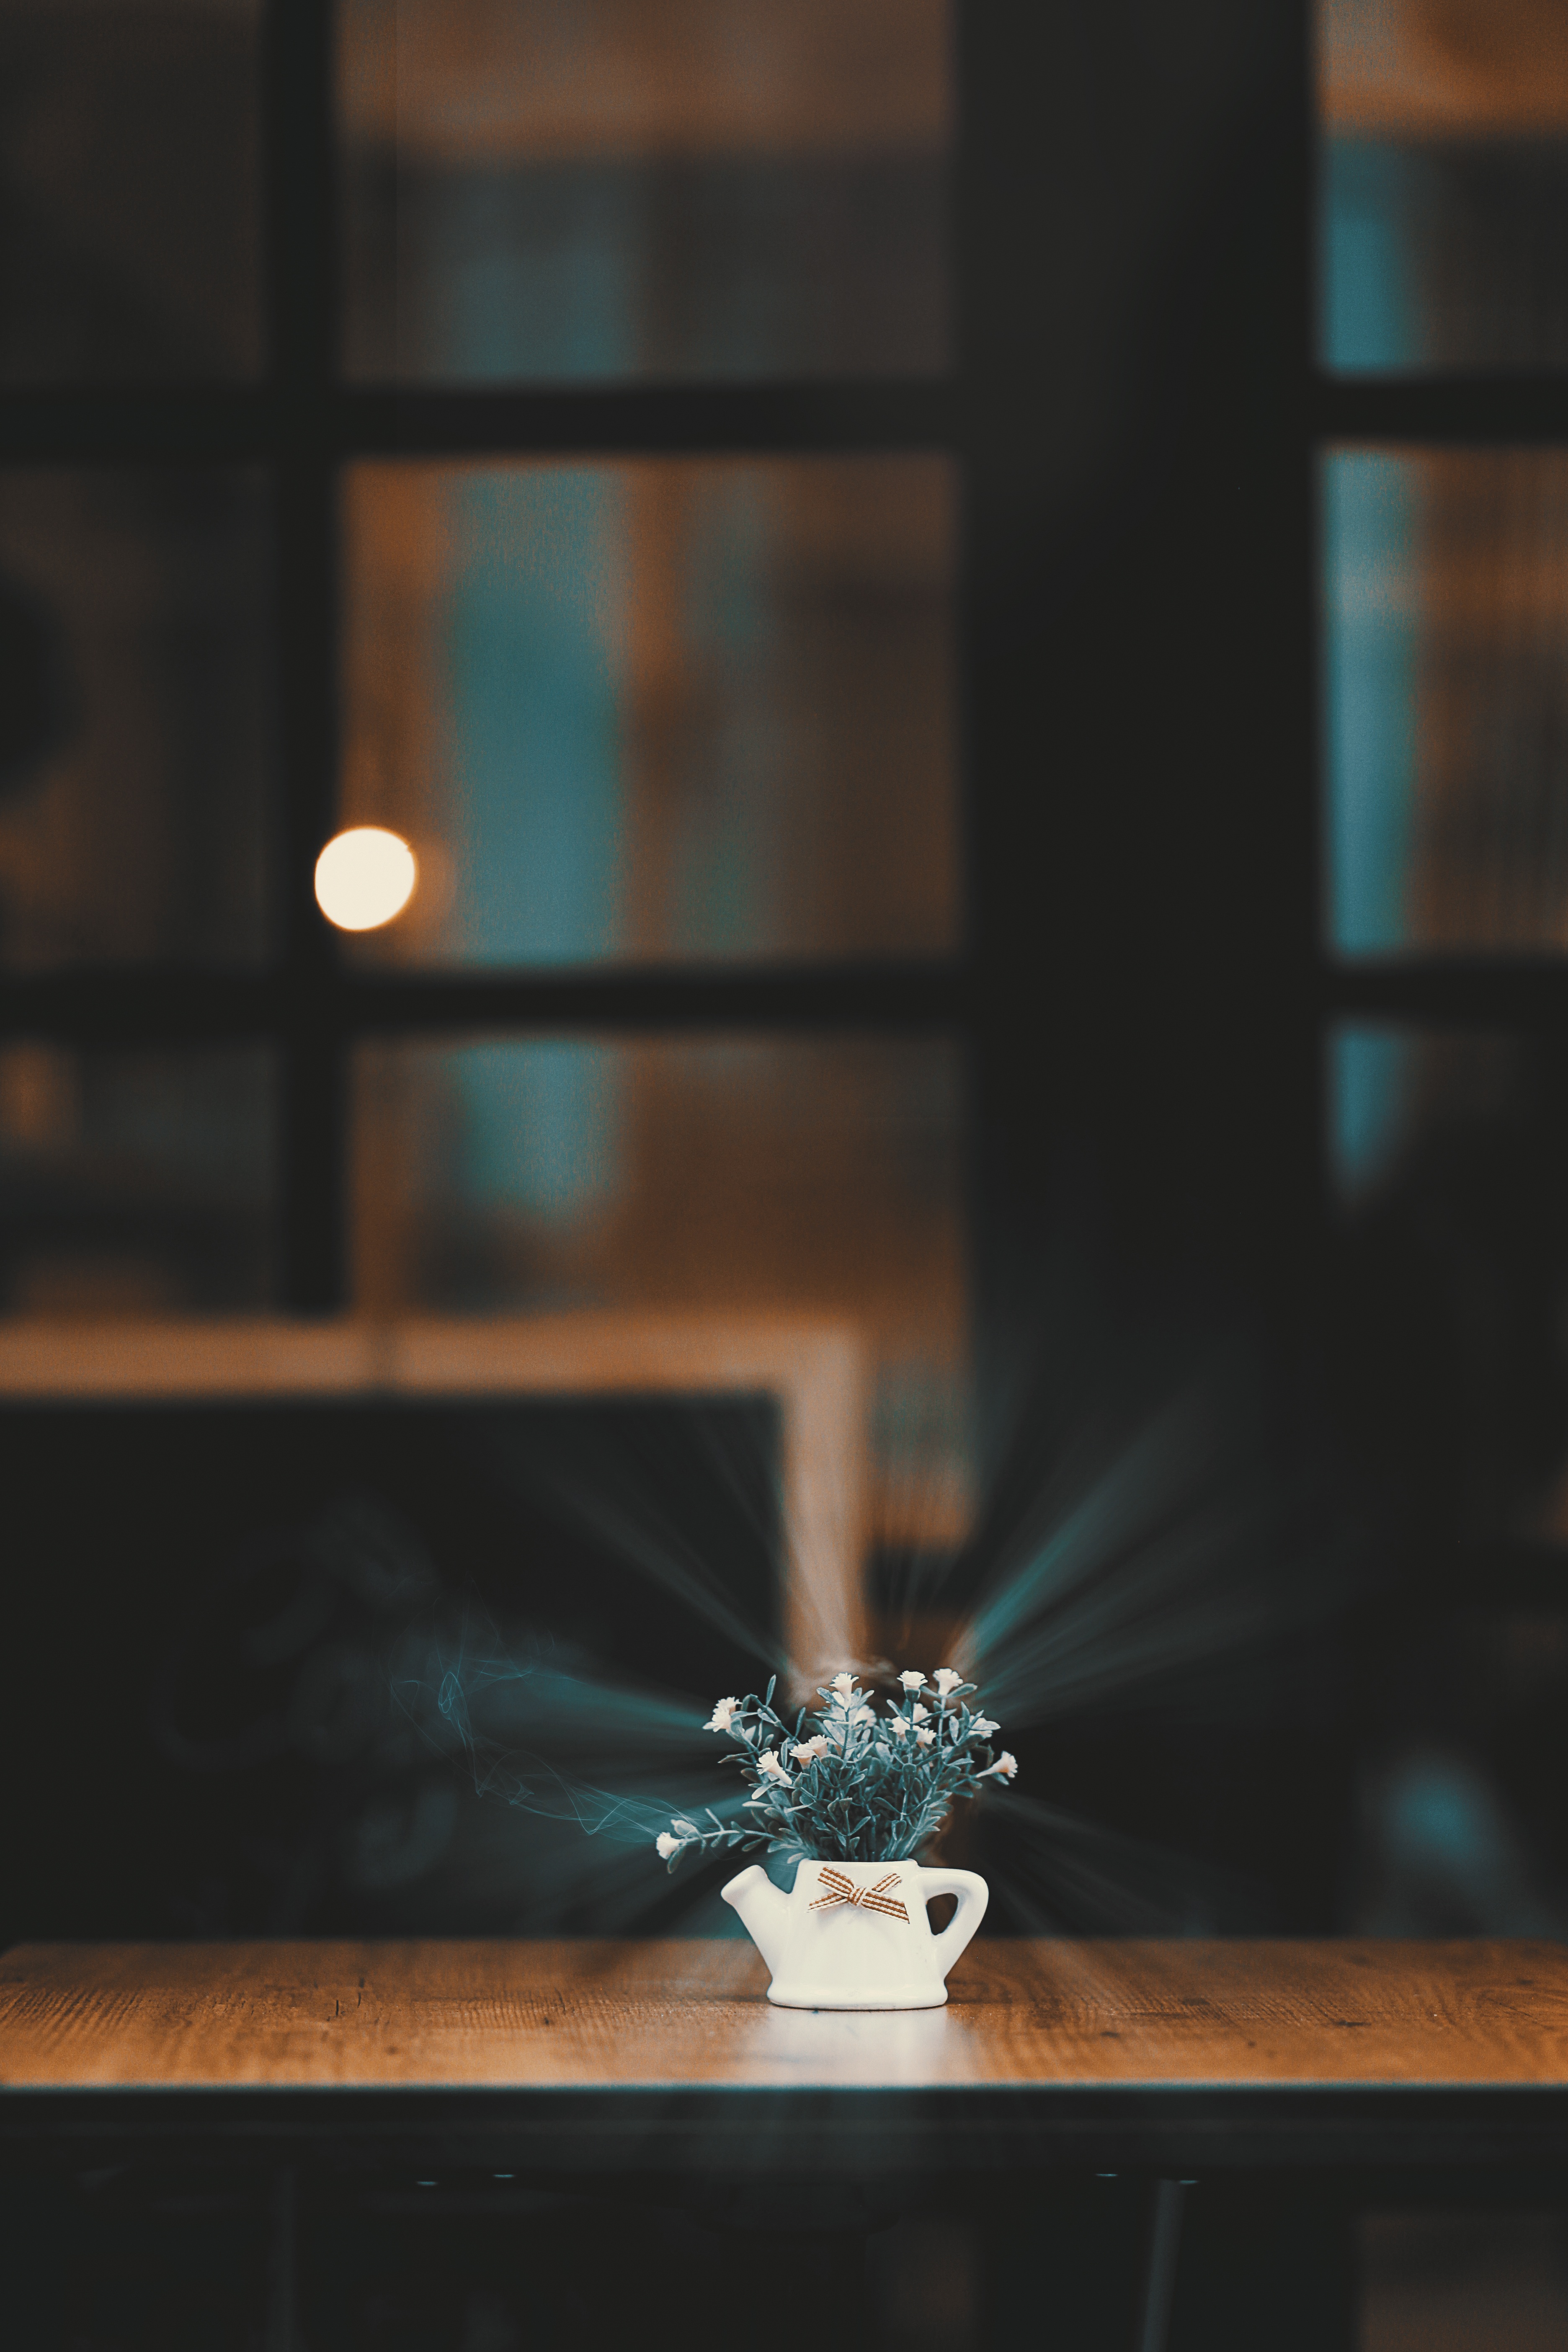
table, light, wood, vintage, retro, window, glass, old, love, green, reflection, color, human, nostalgia, darkness, blue, black, lighting, photos, design, istanbul, shape, the forgotten